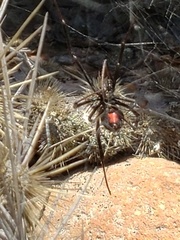
Species: Lactrodectus_hesperus